A Day to Remember (1953 film)

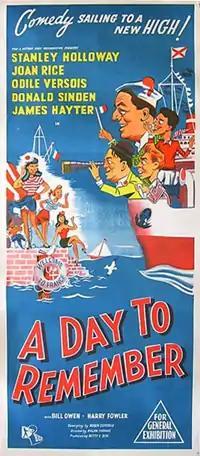
Theatrical release poster

A Day to Remember is a 1953 British comedy drama film directed by Ralph Thomas and starring an ensemble cast including Stanley Holloway, Donald Sinden, James Hayter and Bill Owen.